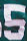
Number: 5